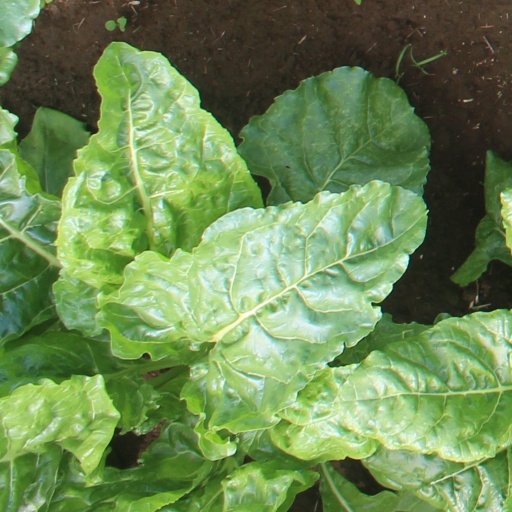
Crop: sugar beet